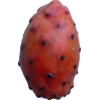
Label: cactus_fruit_red